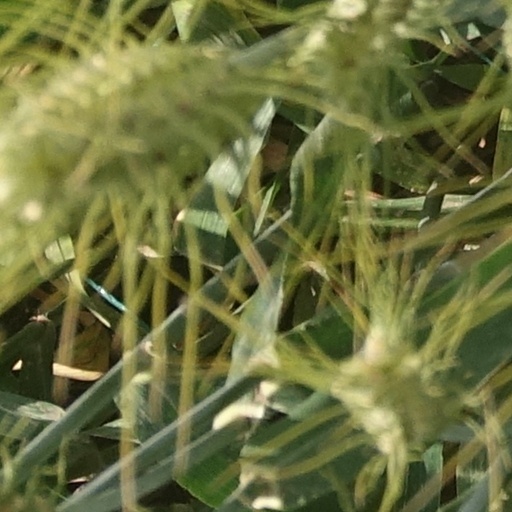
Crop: wheat